Wyrms Footprints

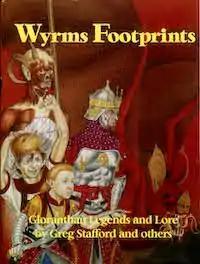
Cover by Dan Barker.

"Wyrms Footprints, Glorantha Legends and Lore", is a 1995 book, written by Greg Stafford, with a cover by Dan Barker, and published by Chaosium and Reaching Moon Megacorp. It expands Stafford's fantasy world of Glorantha.